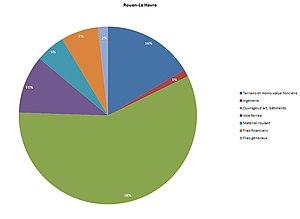
Part (en
Le Chemin de fer de Paris à la mer désigne un projet ferroviaire élaboré dans les premiers temps du chemin de fer en France, sous la Restauration, visant à relier Paris au Havre via Rouen, avec un embranchement vers Dieppe. S’inscrivant dans les réflexions générales du gouvernement pour améliorer et accélérer les transports dans le royaume, il a pour ambition de donner à Paris les moyens de constituer une place commerciale d’envergure, tant au niveau national qu’en Europe continentale.